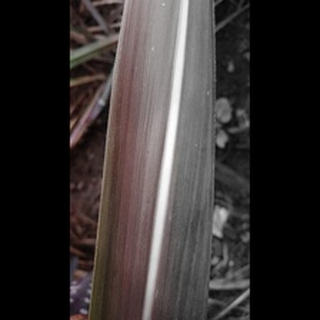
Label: healthy_sugarcane